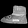
Label: Ankle boot